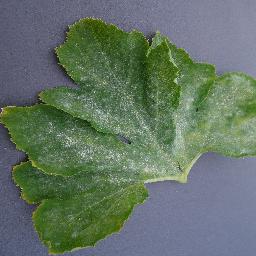
Label: Squash___Powdery_mildew